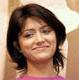
Age: 25